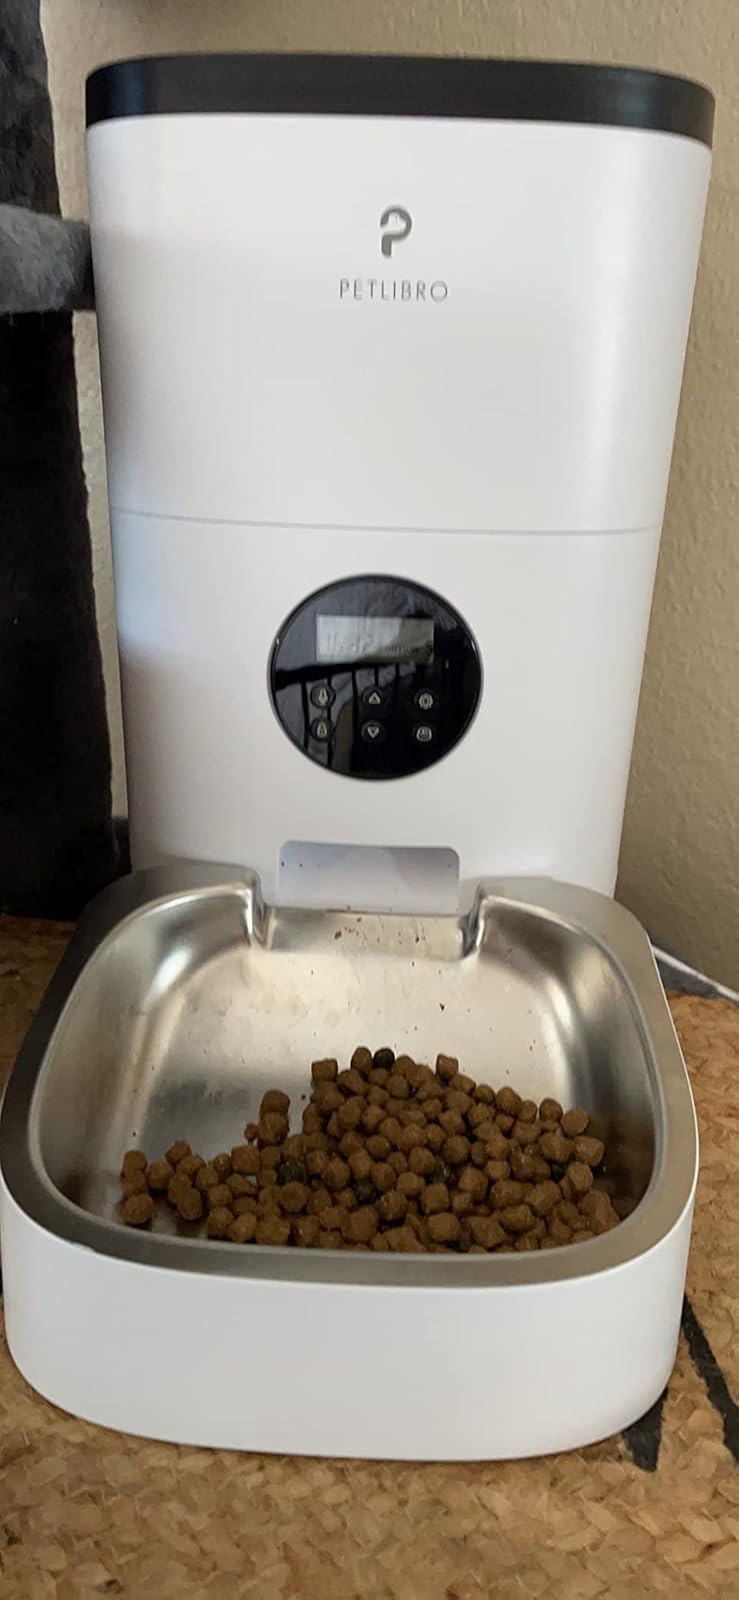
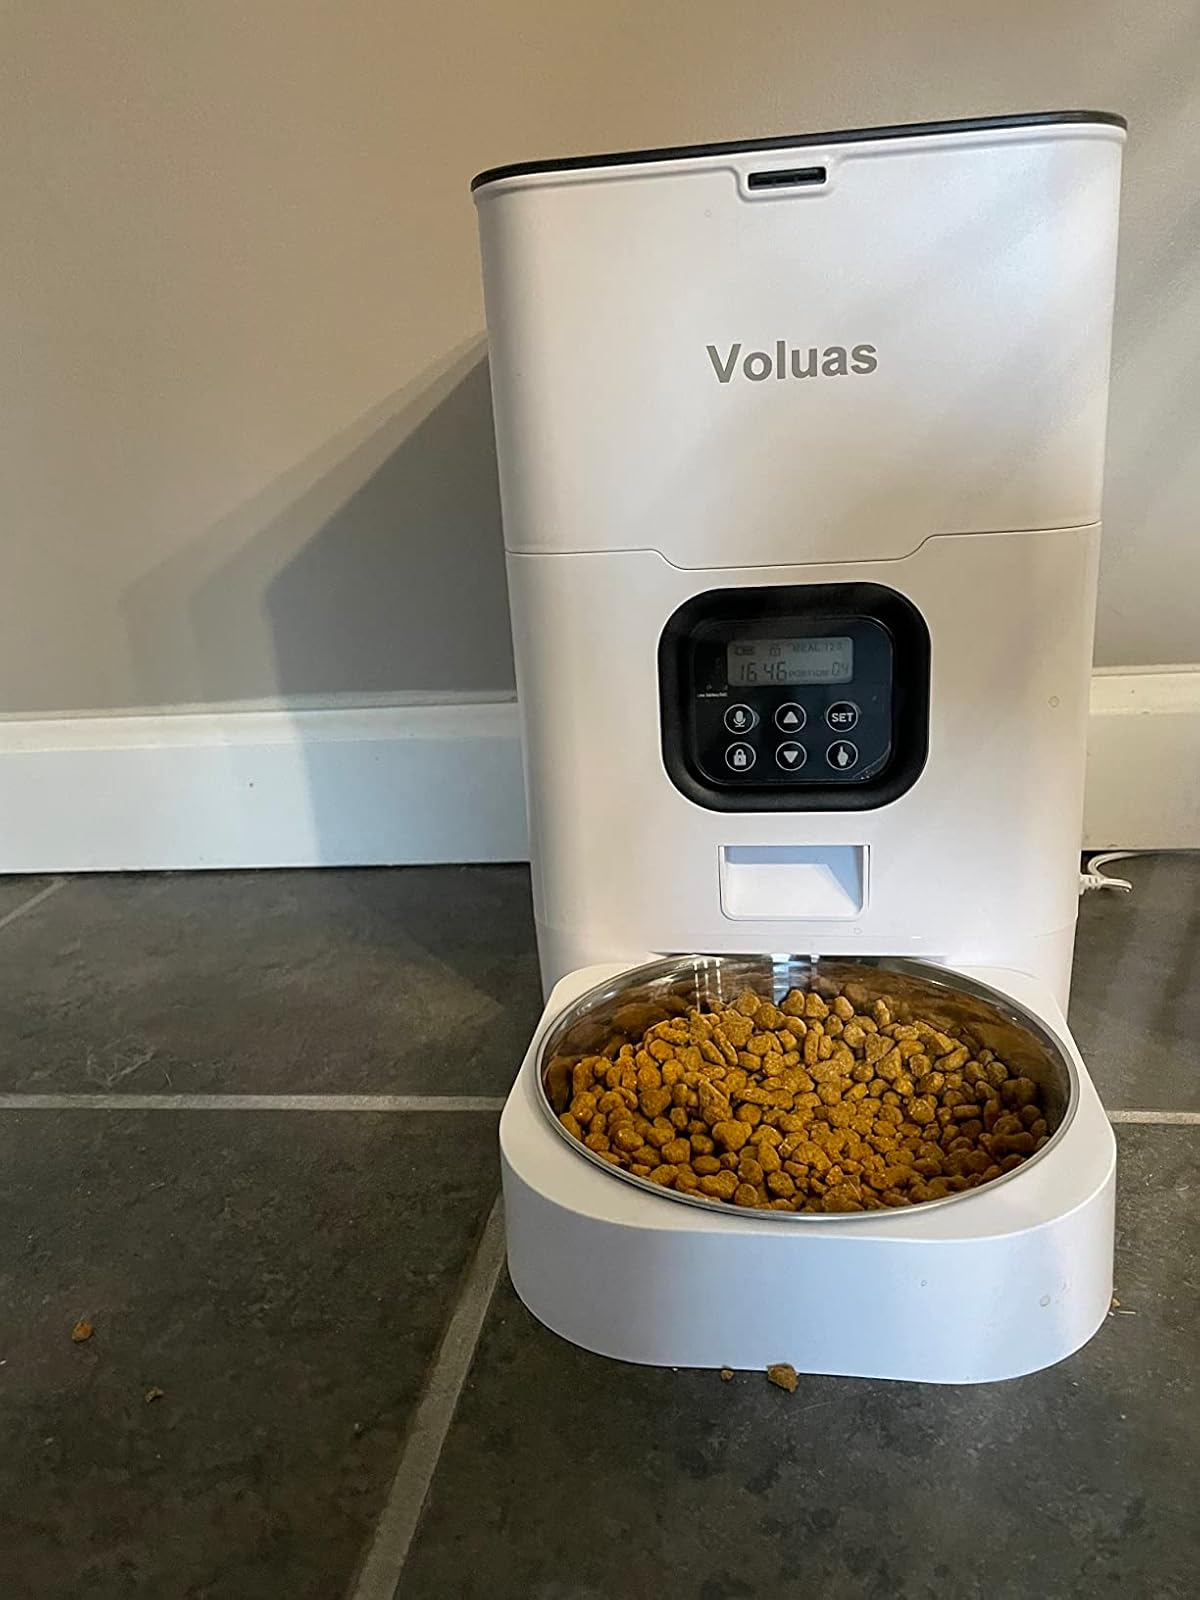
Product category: items_feeder
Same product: no